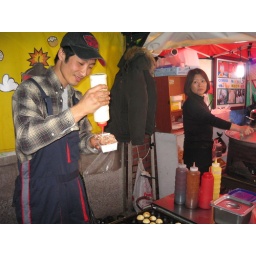
Or pastry balls of octopus covered in fish flakes. Yum, Mitchell.